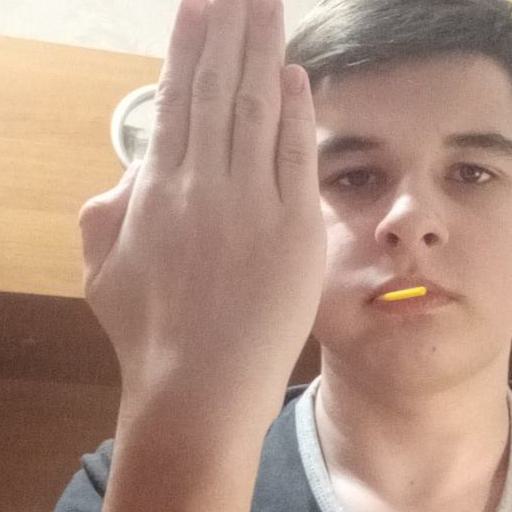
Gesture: stop_inverted